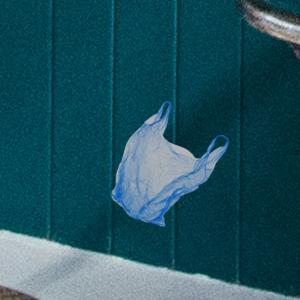
Label: plasticbags